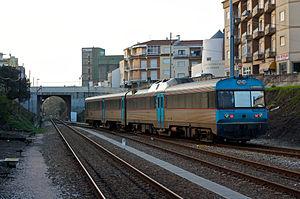
La série 0450 est une série d'autorails des CP, les chemins de fer portugais.